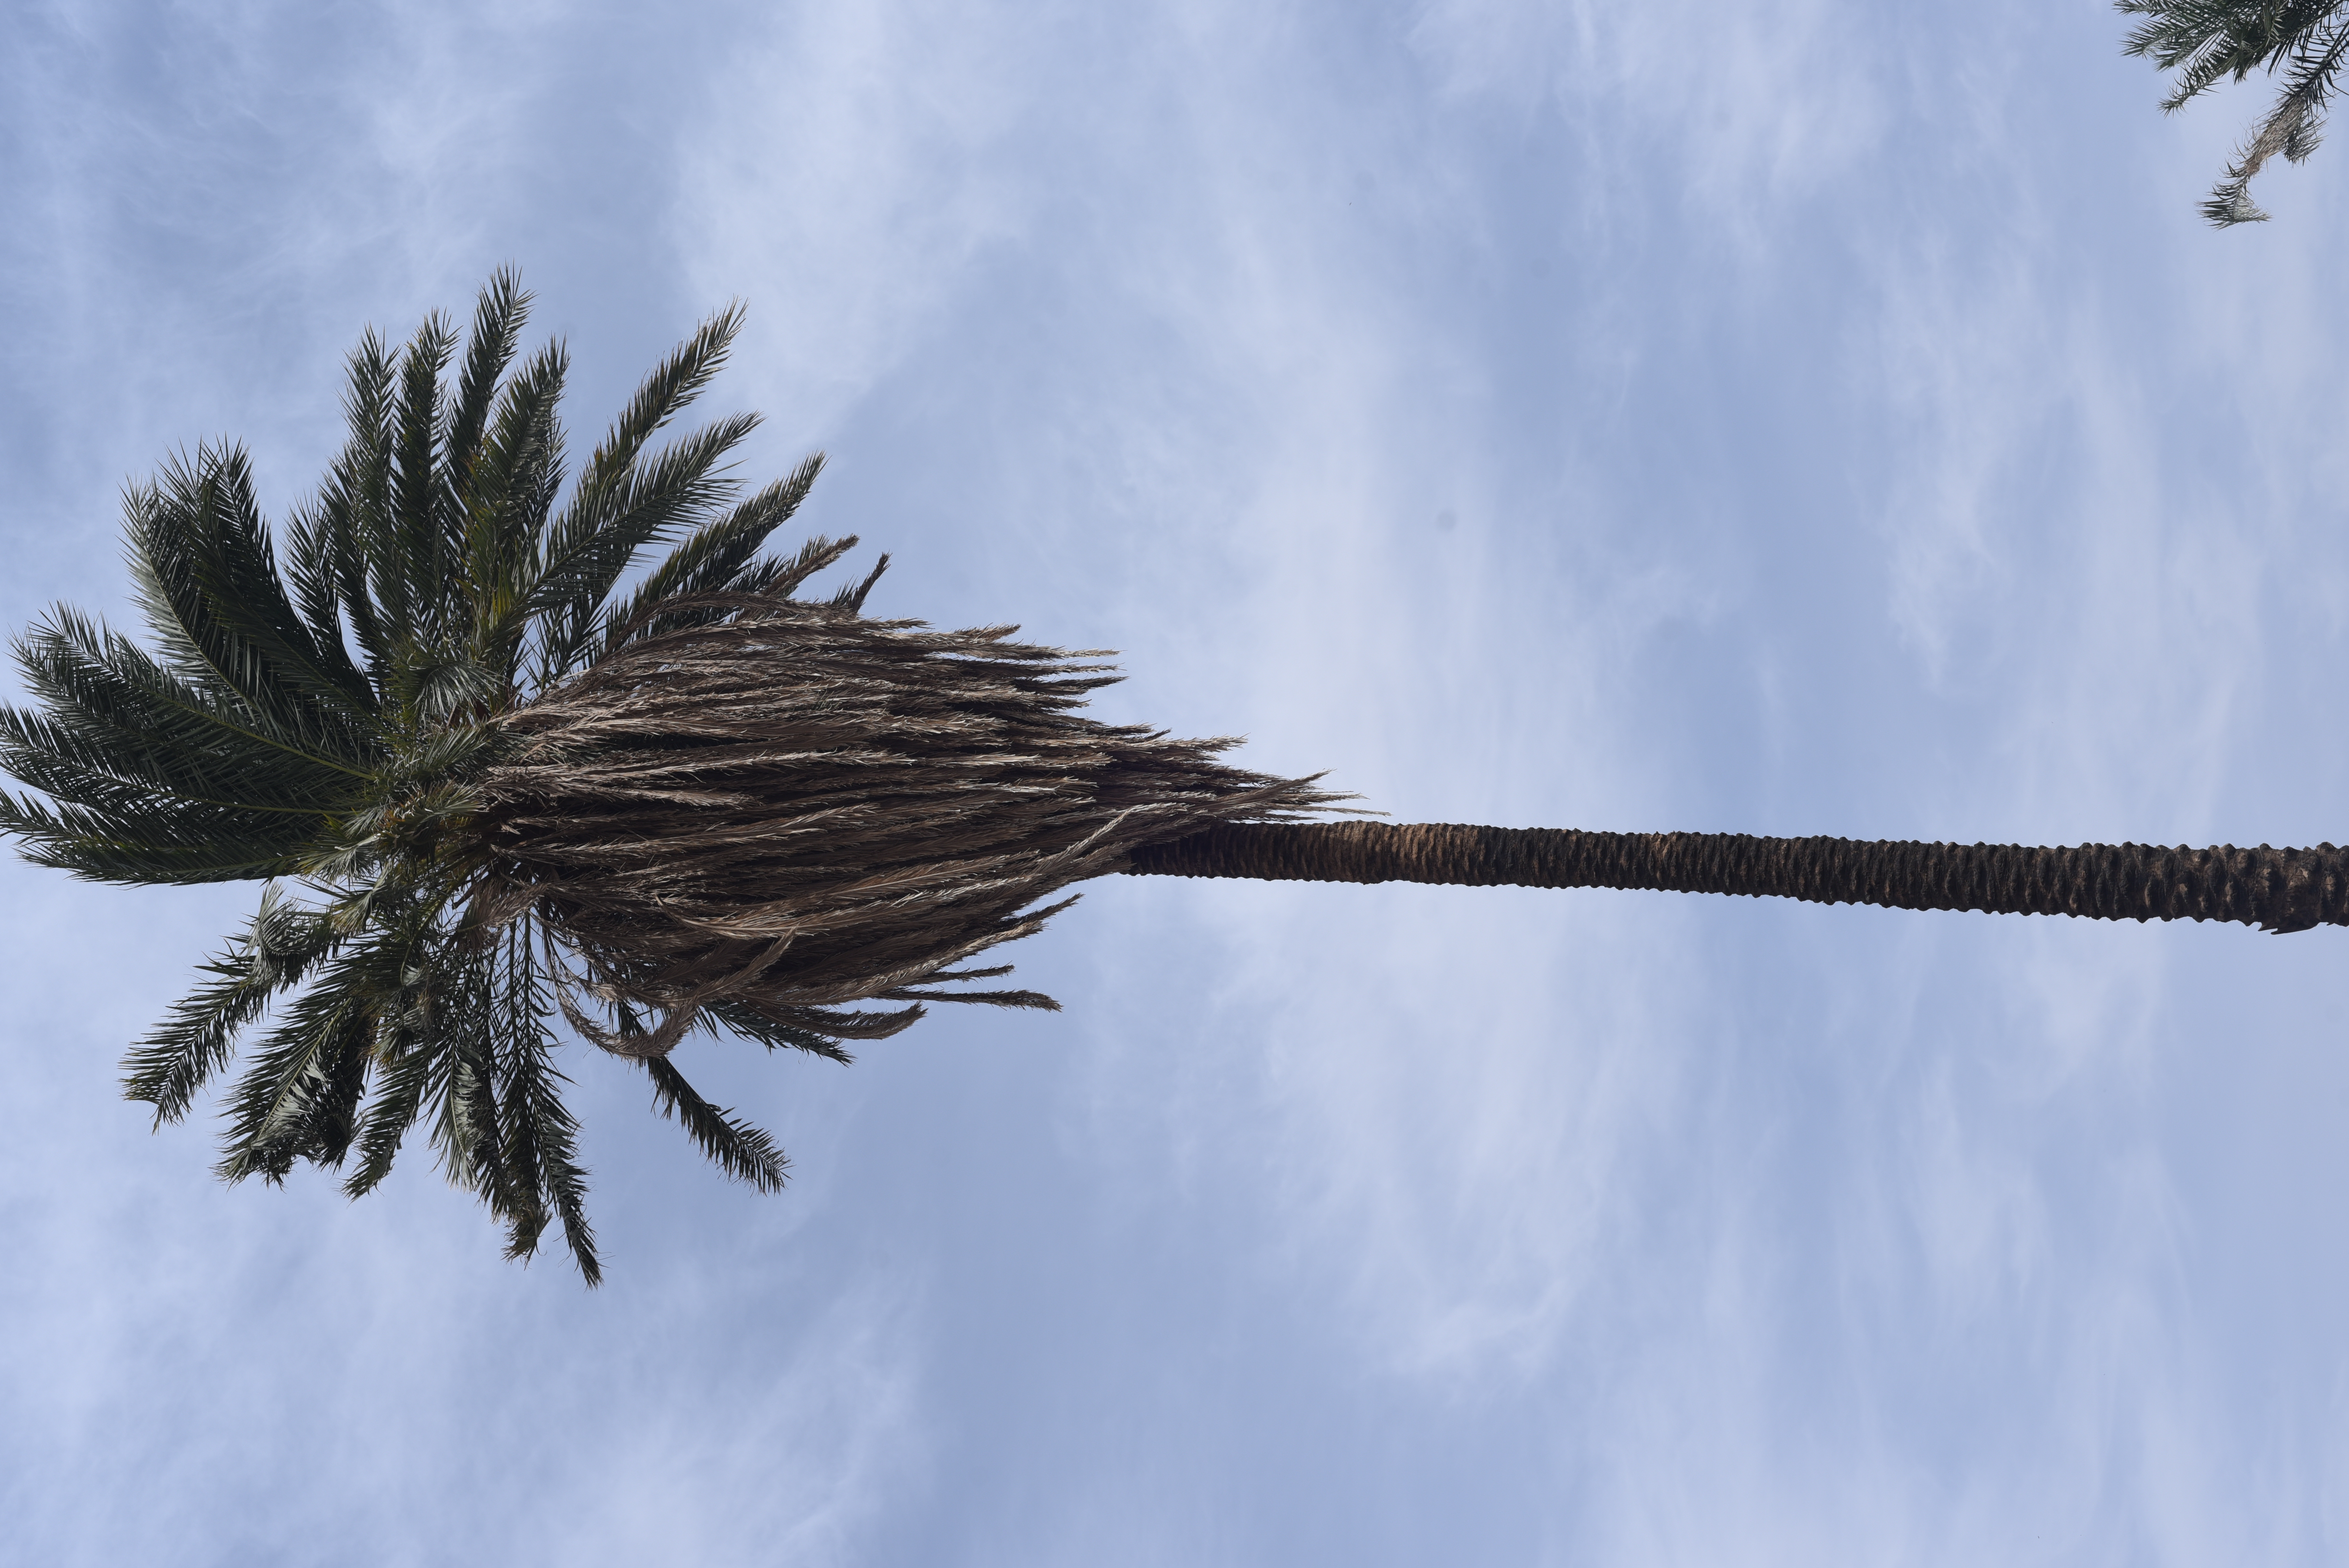
الوصف بالفصحى: نخلة شاهقة تقف تحت سماء زرقاء صافية.
الوصف بالعامية السودانية: نخلة طويلة واقفة من زمان تحت السما الزرقا.
التصنيف: Nature & Landscape
التصنيف الفرعي: Sunsets and skies